20th Battalion (New Zealand)

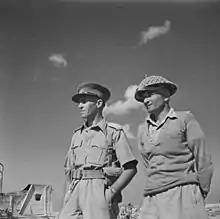
Lieutenant Colonel Howard Karl Kippenberger (left), who was the commanding officer of the 20th Battalion from its formation until late 1941, with Lieutenant Charles Hazlitt Upham, Egypt, October/November 1941

On 20 May 1941, the opening day of the invasion of Crete, the battalion was positioned to the east of the town of Galatas where it was watching the coast due to the risk of a seaborne invasion. It dealt with several "Fallschirmjäger" (paratroopers) that landed near them. On 22 May, the battalion was used in a counterattack on Maleme airfield, which had been occupied by the Germans the previous day. Puttick was reluctant to release the battalion until it had been replaced in the line; he anticipated the Germans would mount a naval landing later in the evening. The delayed arrival of the relief unit meant that the 20th Battalion was late to its starting position. The counterattack, which also involved the 28th Battalion, commenced at 3:30 am. After a promising start, where the C and D companies of 20th Battalion reached the perimeter of the airfield by 7:30 am, they had to withdraw as their positions were too exposed in daylight hours. The counterattack resulted in heavy casualties, although not as high as the Germans' own losses. It also resulted in an award of a VC to Lieutenant Charles Upham for his actions during the attack on Maleme airfield.